New York State Route 598

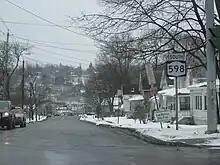
Southbound on NY 598 at the intersection of South Midler Avenue and Sunnycrest Road in Syracuse

NY 598 begins at an intersection with NY 5 (Erie Boulevard) east of downtown Syracuse. The route heads north as the four-lane South Midler Avenue, crossing a CSX Transportation-owned railroad spur known as the Peat Street Runner at-grade ahead of an interchange with I-690 (exit 11) at the southern edge of the Eastwood neighborhood. North of I-690, the route narrows to two lanes as it travels through the densely populated residential neighborhood.